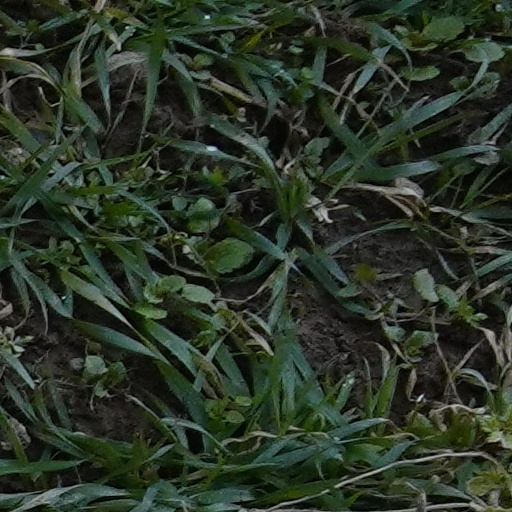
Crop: wheat